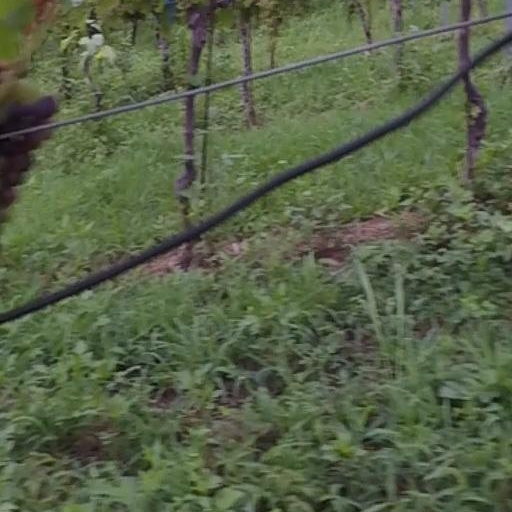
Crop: grape